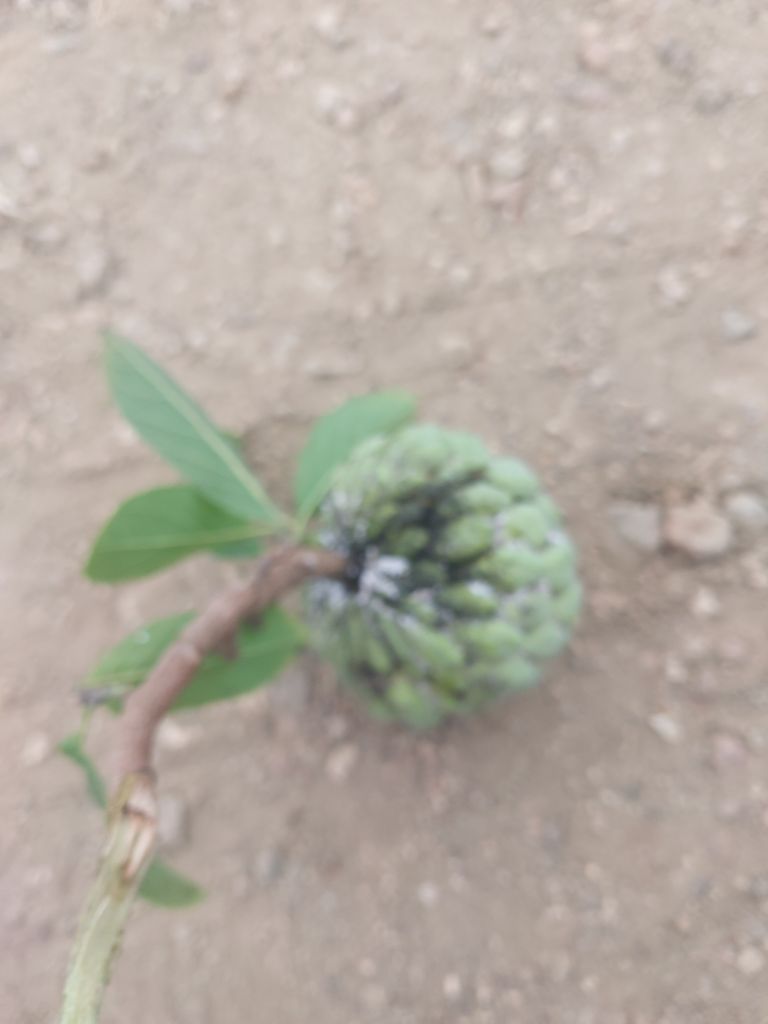
Disease label: Athracnose